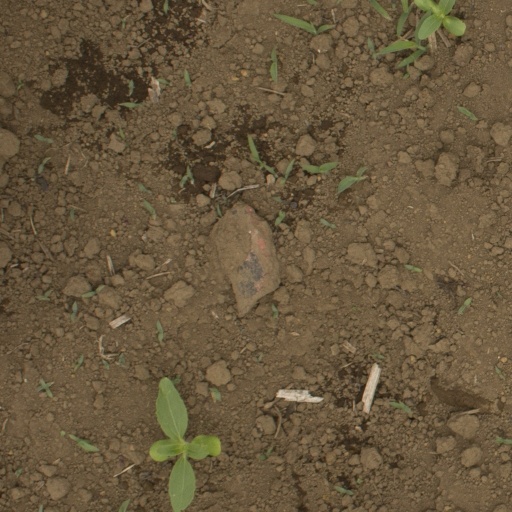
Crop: Jerusalem artichoke